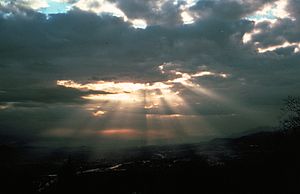
Solen / Oversigt / Solen og Jorden
Tusmørkestråler
Solen er den stjerne, som sammen med sit planetsystem udgør solsystemet. Jorden og andet stof kredser om Solen, som i sig selv udgør omkring 99,8% af solsystemets masse. Energi fra Solen er – bl.a. i form af sollys – afgørende for næsten alt liv på Jorden via fotosyntese. Solen er den drivende kraft i Jordens klima og vejr, og den står for ca. 1/3 af tidevandsvirkningen i havene, resten står Månen for.